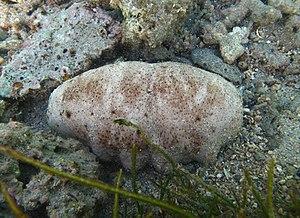
Une holothurie blanche à mamelles (peut-être Holothuria fuscogilva
Holothuria (Microthele) est un sous-genre de concombre de mer de la famille des Holothuriidae. Les espèces de ce groupe sont souvent appelées « holothuries à mamelles » et font l'objet d'une pêche commerciale intense et préoccupante.
L'île de La Réunion est un département d'outre-mer français situé dans le sud-ouest de l'océan Indien.